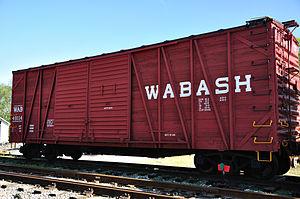
Le wagon couvert Fowler est un type de wagon couvert utilisé surtout en Amérique du Nord sur les chemins de fer des années 1900 jusqu’aux années 1960. Ce type représente un développement important dans la technologie des wagons de chemin de fer au Canada.
La Wabash Railroad est une compagnie ferroviaire des États-Unis en activité de 1877 à 1964. Son réseau desservait principalement le centre du pays. Ses principales connexions incluaient Chicago, Illinois, Kansas City, Missouri, Detroit, Michigan, Buffalo, New York, St Louis, Missouri et Toledo, Ohio. L'intérêt majeur du Wabash pour le transport des marchandises était une liaison directe entre Kansas City et Detroit en évitant St Louis et Chicago. Le Wabash fut racheté par le Norfolk & Western en 1964, mais il ne fusionna dans le Norfolk Southern Railway qu'en 1997.